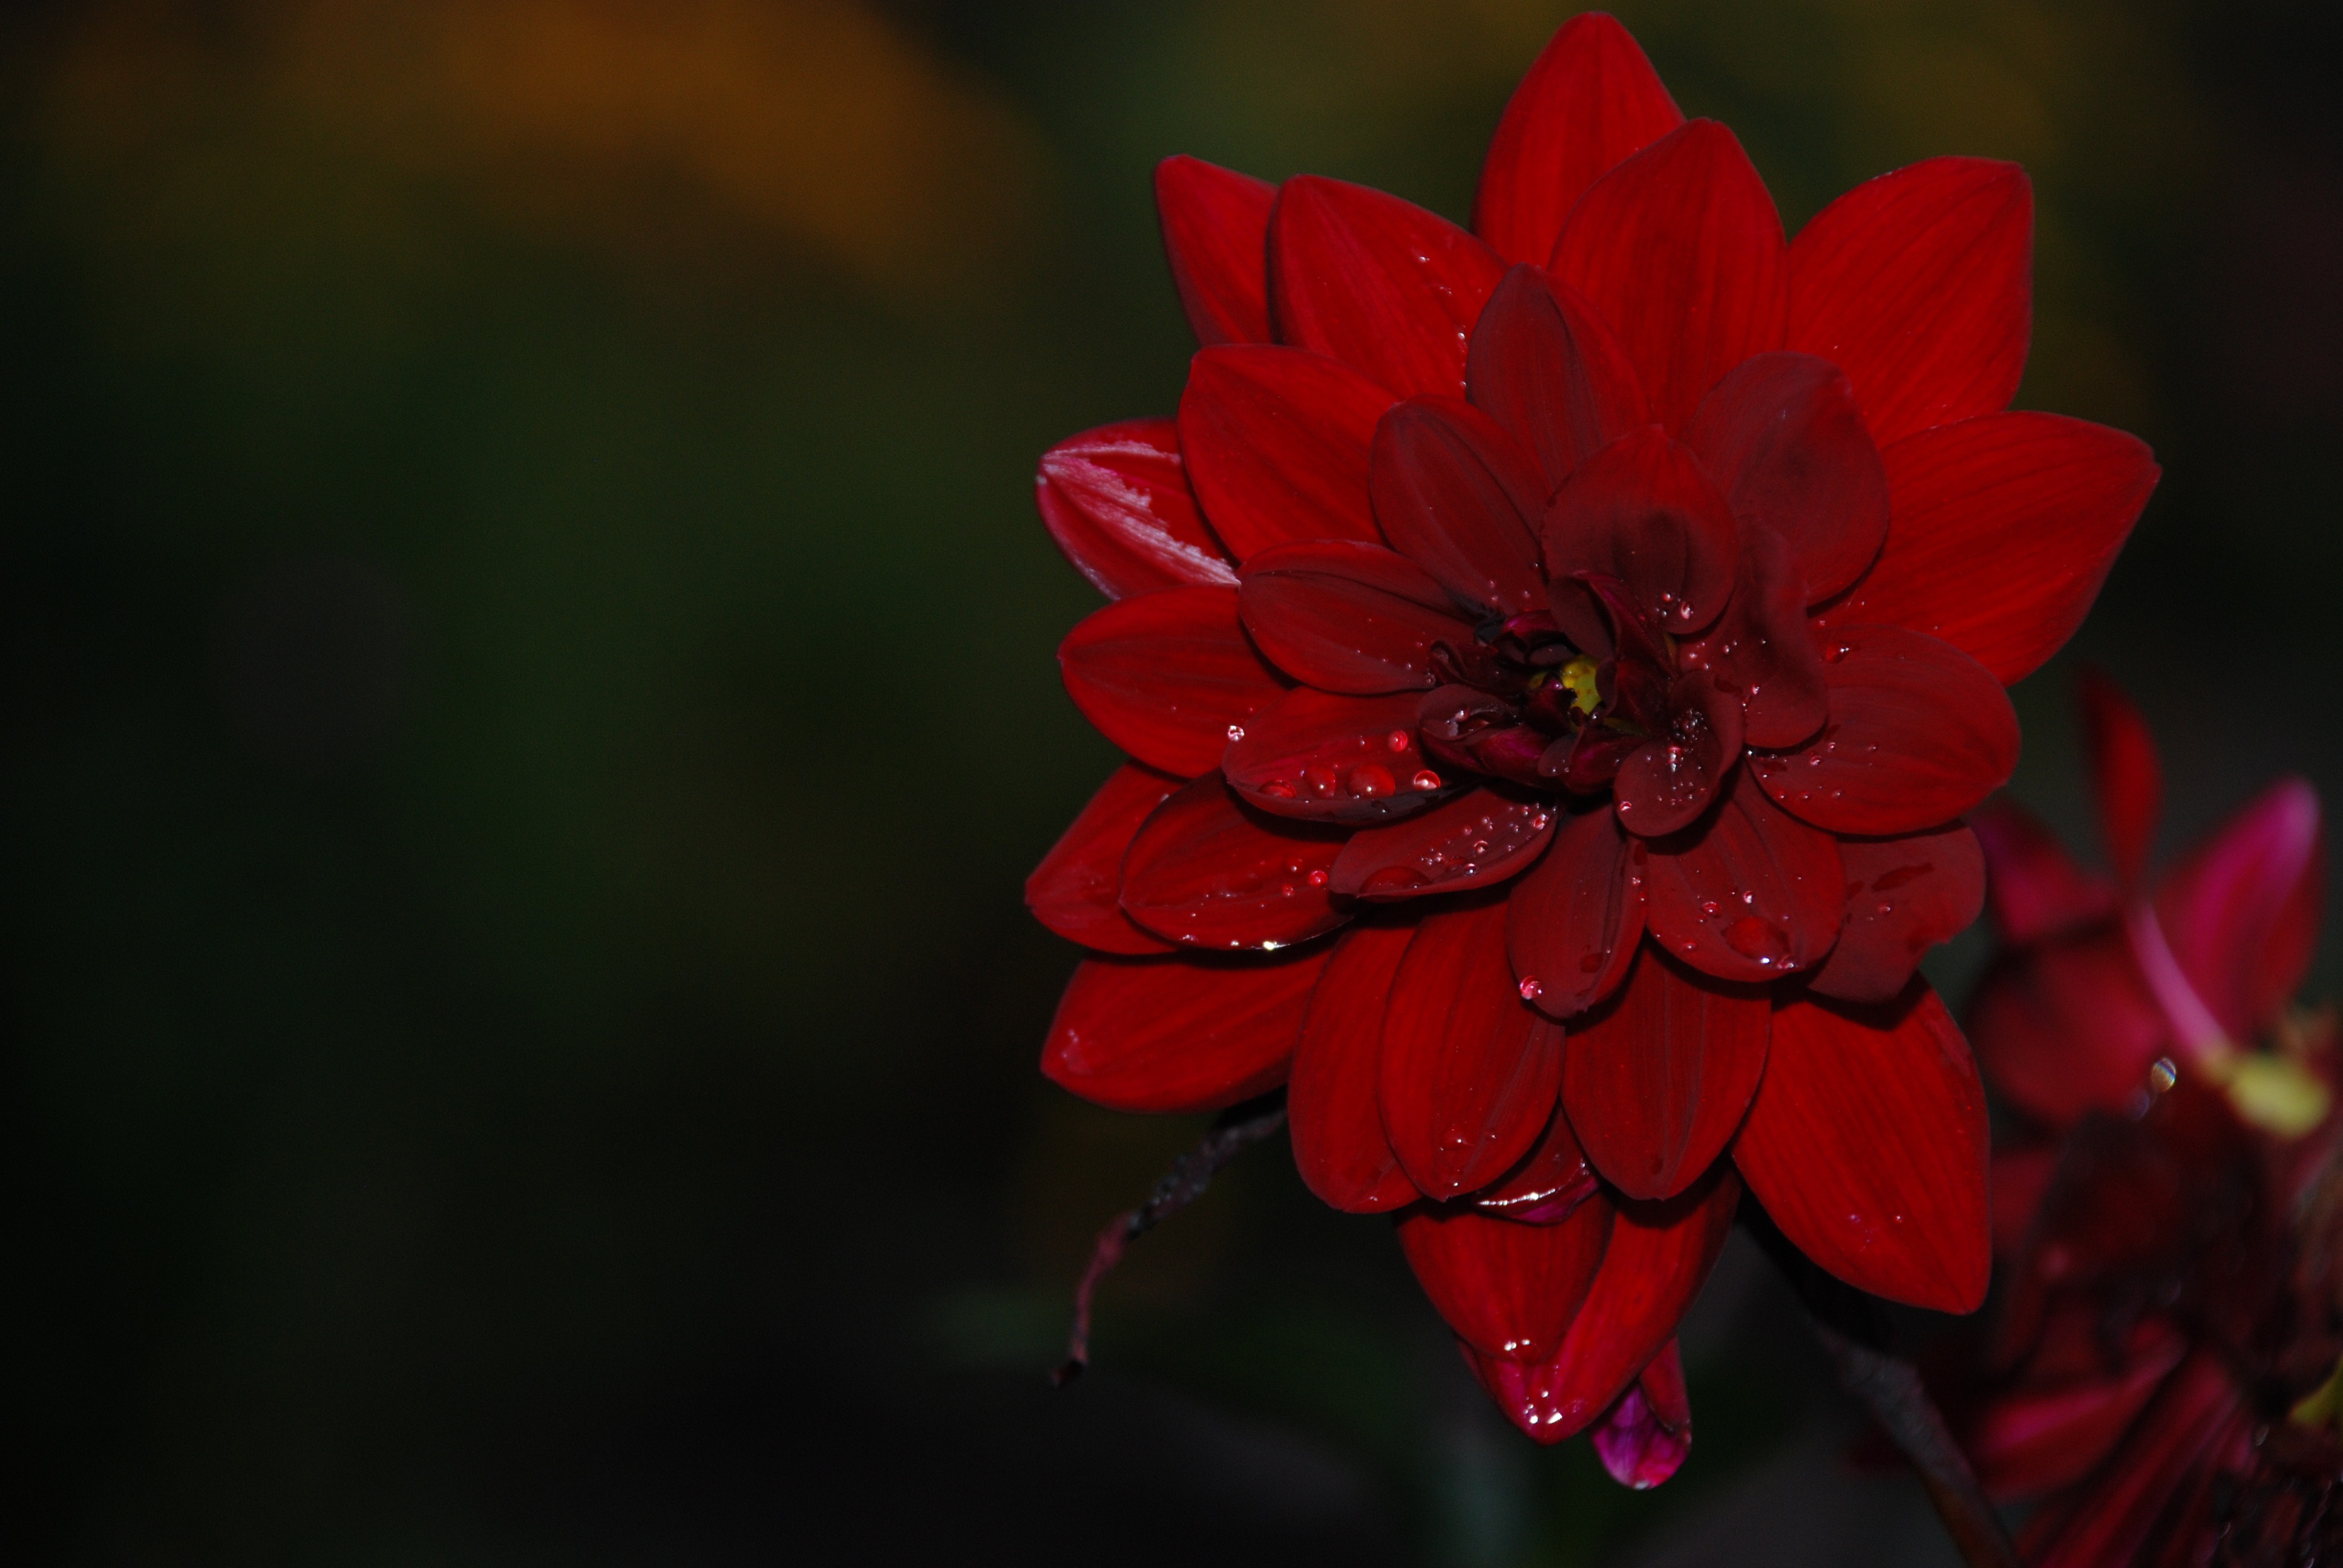
nature, forest, blossom, plant, photography, leaf, flower, petal, bloom, red, macro, darkness, garden, flora, flowers, close up, beautiful, pistils, macro photography, burgundy, flowering plant, plant stem, land plant